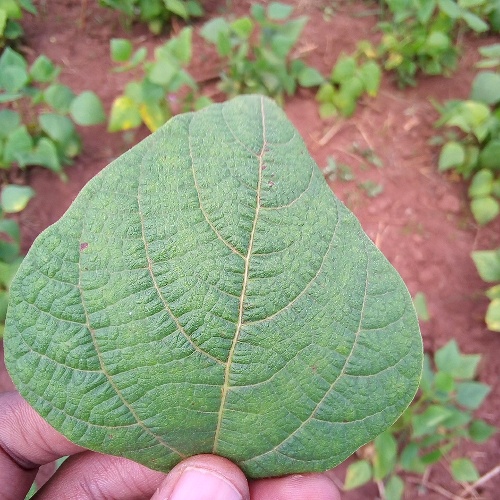
Leaf condition: healthy